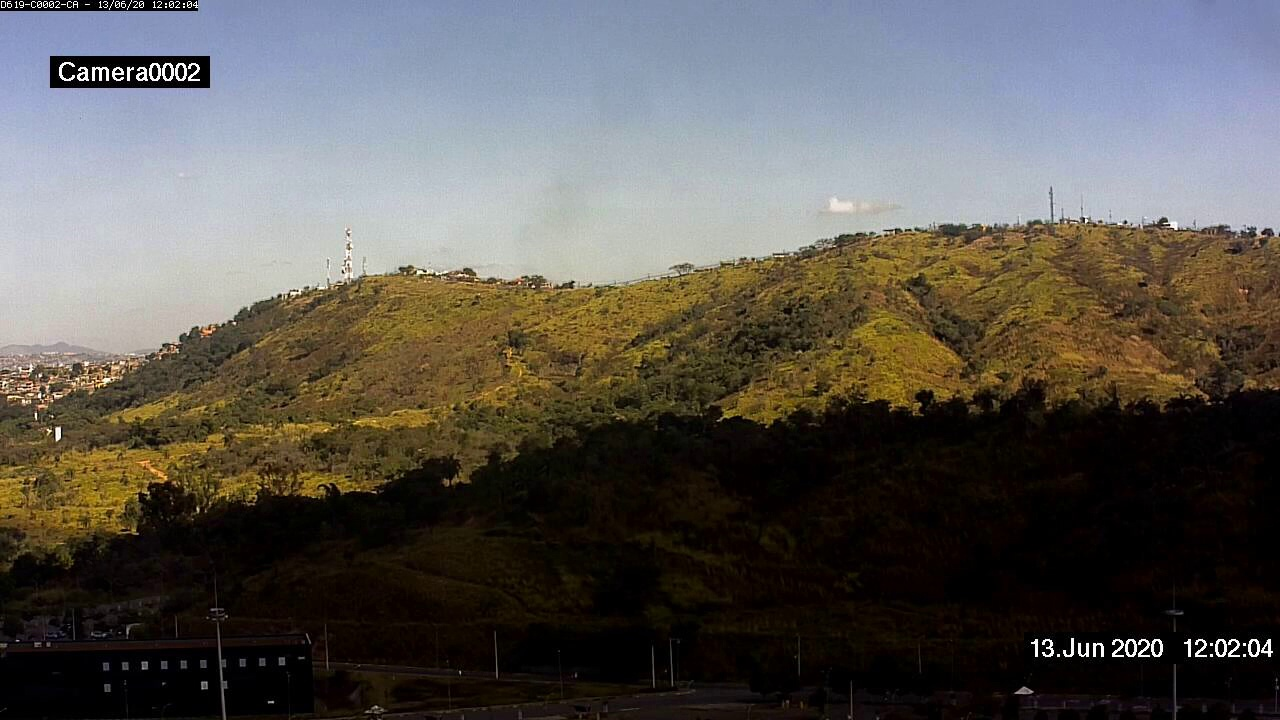
Fire: no
Smoke: yes